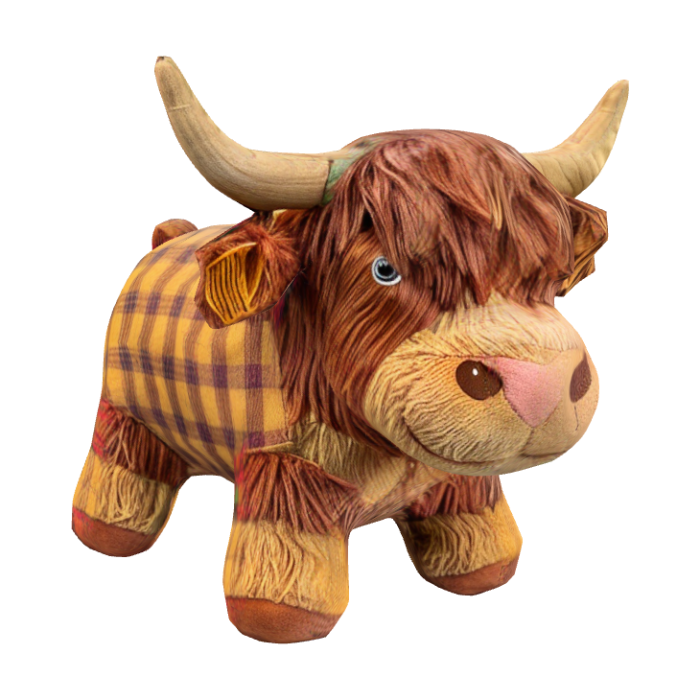
미적 점수 (1~10점): 1